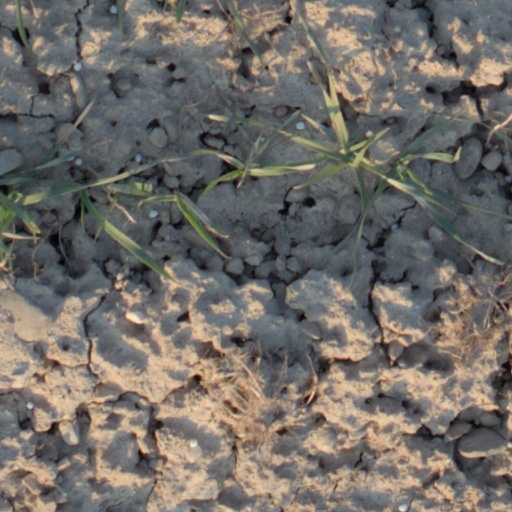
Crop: wheat